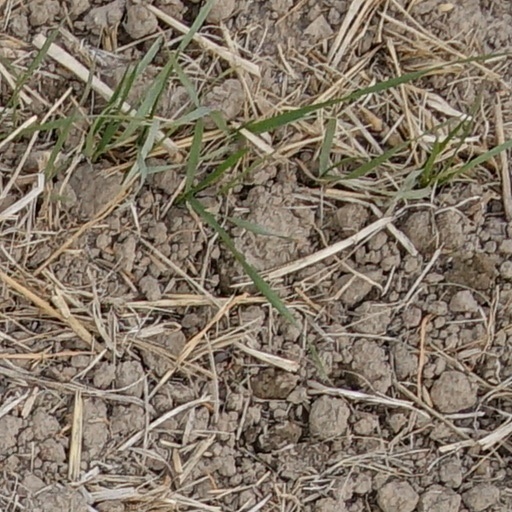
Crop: wheat